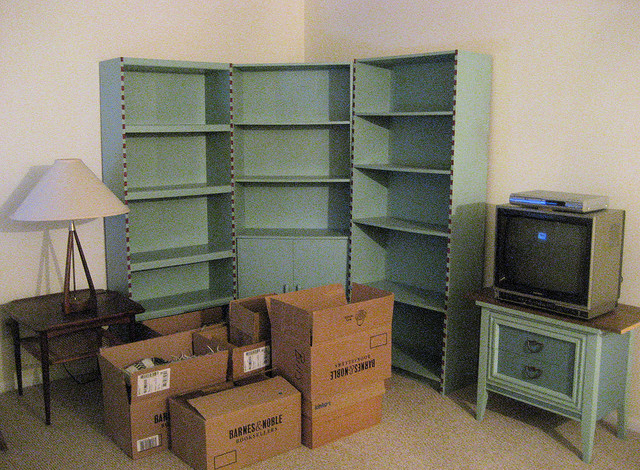
user: Given an image and a question. Answer the question in a short answer. Question: What is the device sitting on top of the tv? Short Answer:
assistant: dvd player